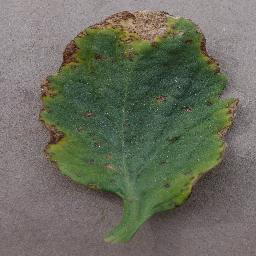
Label: Tomato___Bacterial_spot